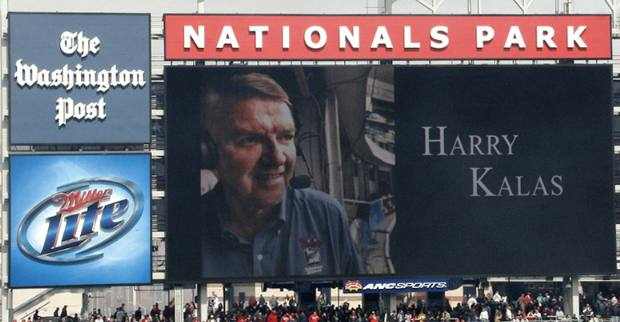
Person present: Yes